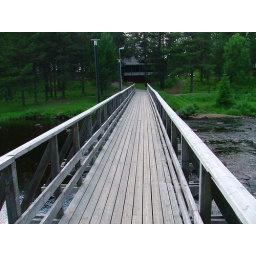
Old wooden bridge striving to make it over to the green glory of the river bank.